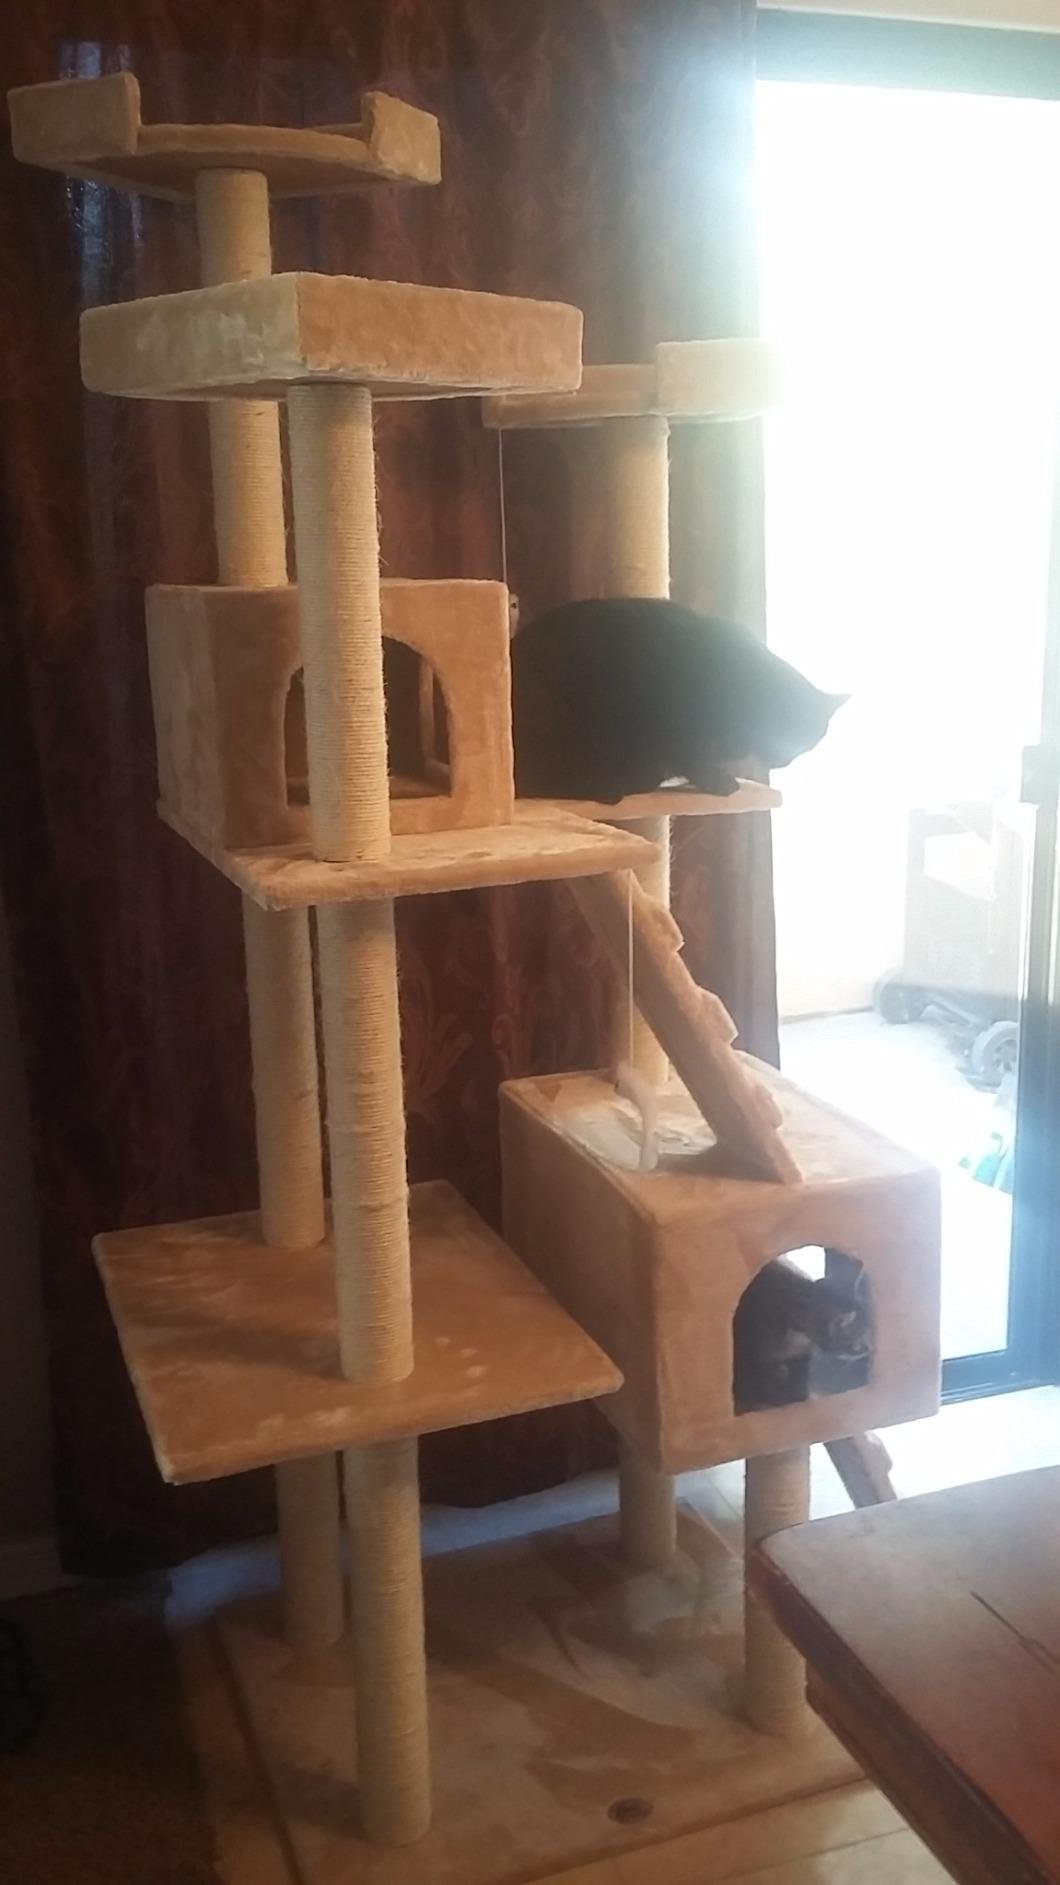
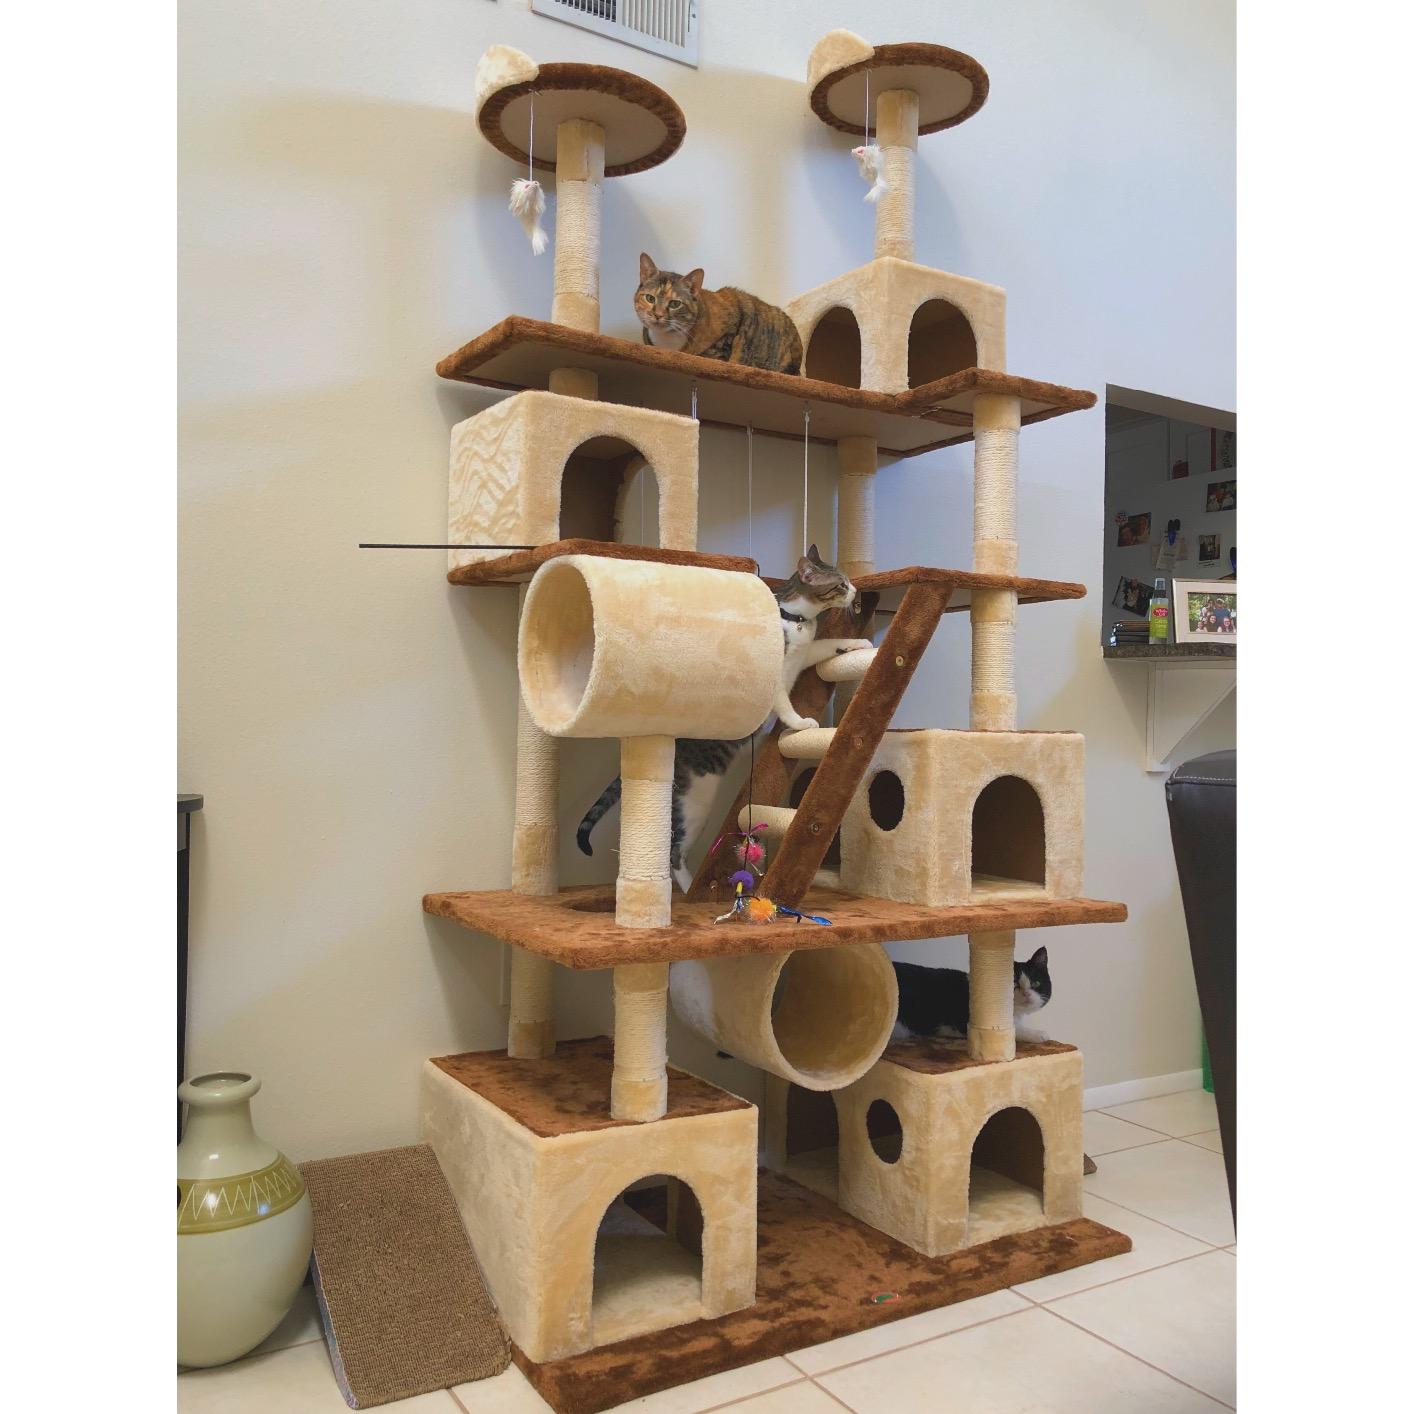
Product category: items_cat tree
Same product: no